Americano (song)

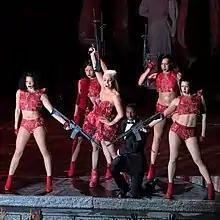
Gaga and her dancers during the performance of "Americano" on the Born This Way Ball tour, wearing artificial recreations of Gaga's "meat dress"

"Americano" was written and produced by Gaga with Garibay and DJ White Shadow. The song was the first collaboration between Gaga, Garibay and White Shadow. It is composed in the key of F harmonic minor with a free tempo of 72 beats per minute. Gaga's vocals range from the notes of E to D and the song follows a basic sequence of Fm–Bm/C–C as its chord progression. "Americano" is a mariachi, house, and techno track, with elements of Latin music. Featuring instrumentation from flamenco guitar and castanet, the track has a "disco-ready" beat accompanied by horns and a classical violin and rave bass. The tune of "Mambo Italiano" is featured in the beginning of the song.